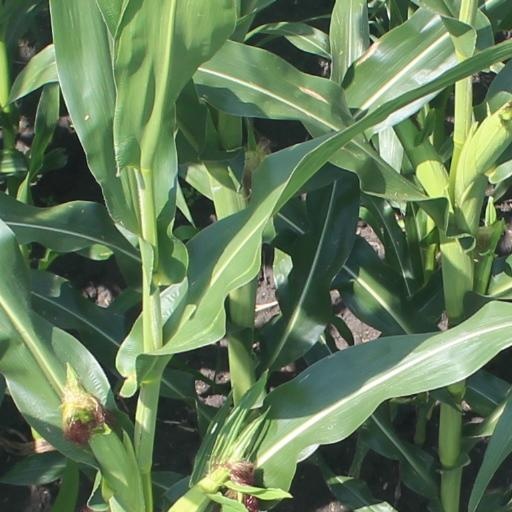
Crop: maize; corn